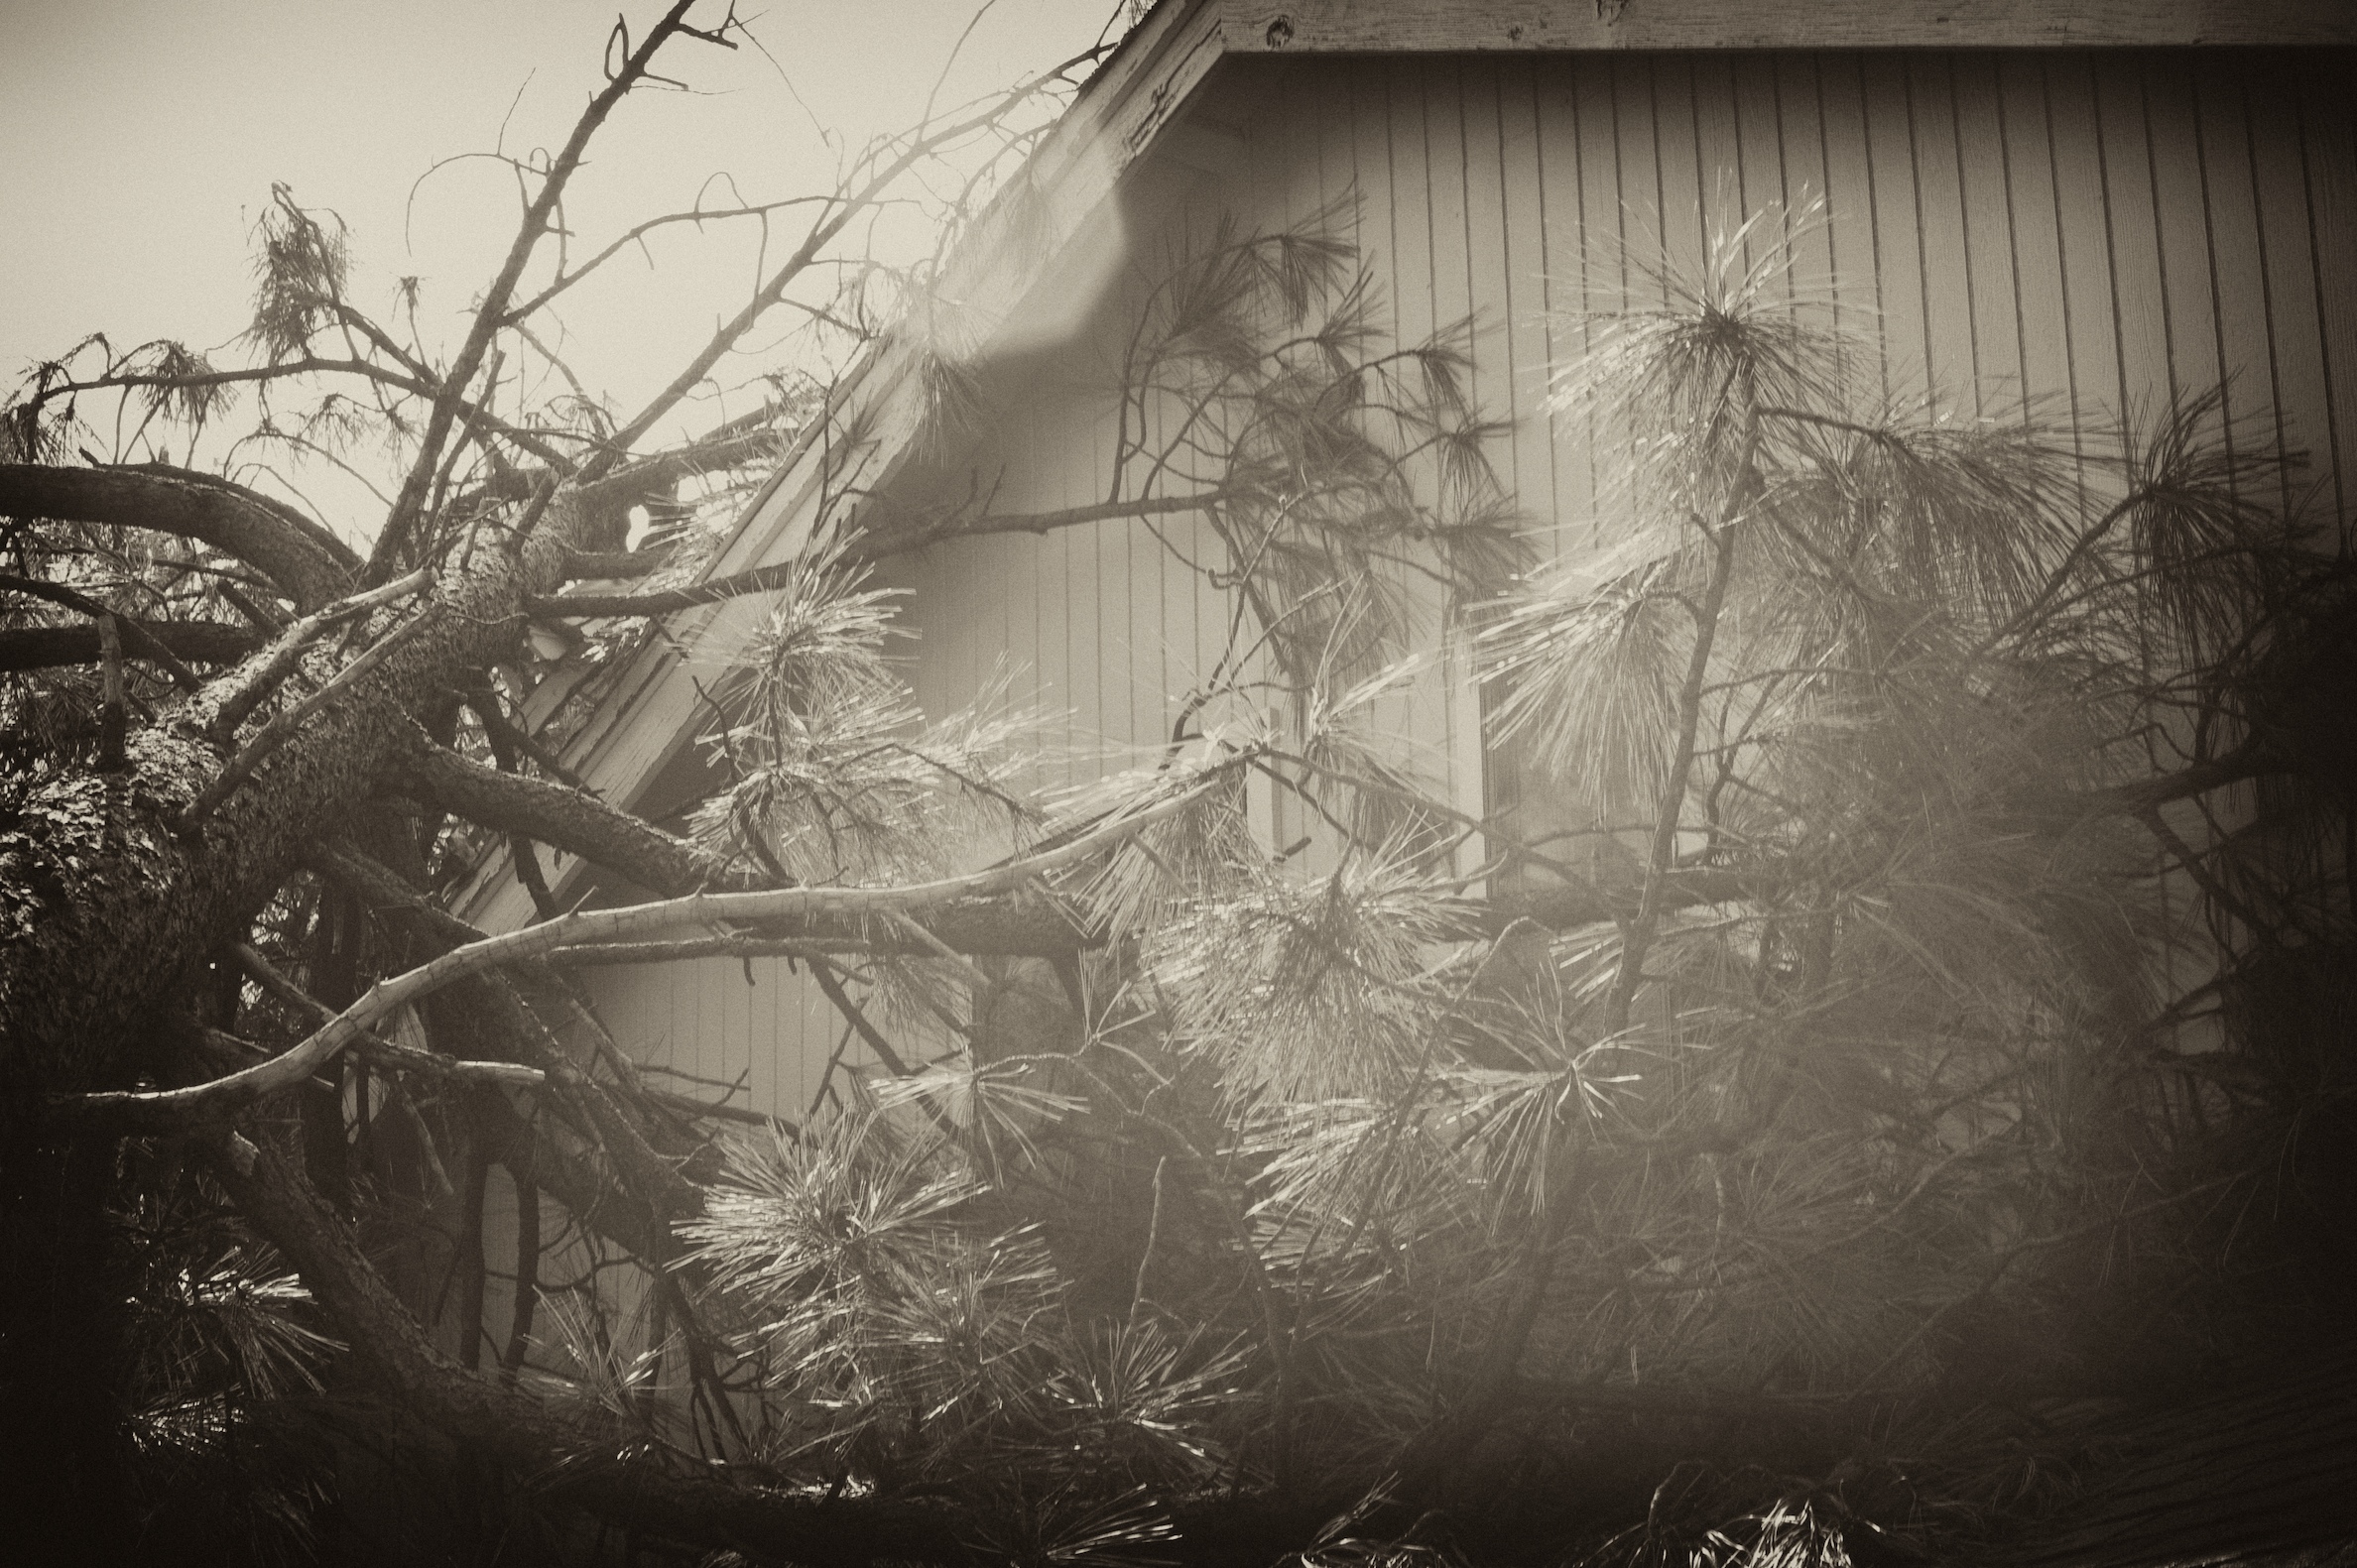
branch, black and white, white, photography, darkness, black, monochrome, photograph, monochrome photography